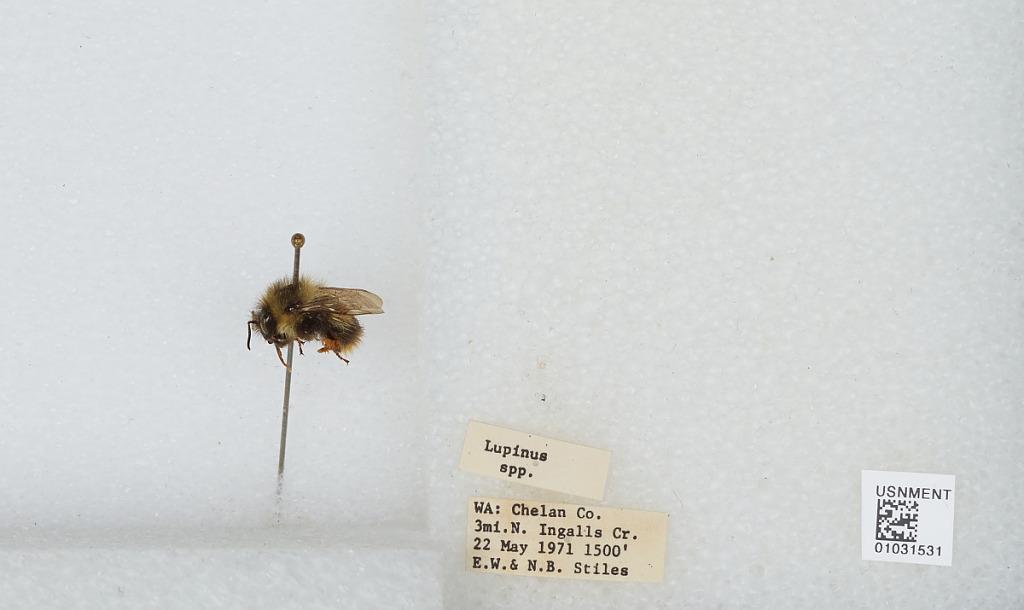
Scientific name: Bombus (Pyrobombus) mixtus Cresson
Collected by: E. Stiles & N. Stiles
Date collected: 1971-5-22
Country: United States
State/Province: Washington
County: Chelan
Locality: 3 miles north of Ingalls Creek
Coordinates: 47.4917, -120.796